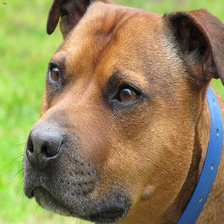
Species: dog
Breed: staffordshire bull terrier